Theobald von Bethmann Hollweg

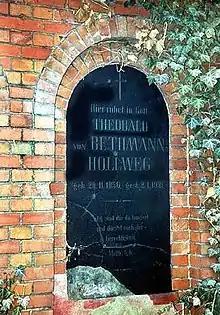
Theobald von Bethmann Hollweg's grave

In July 1916 leading industrialists as well as government figures such as Walther Rathenau argued for transferring the Supreme Army Command (OHL) from Erich von Falkenhayn to Paul von Hindenburg and Erich Ludendorff and giving them dictatorial powers in the civilian sphere as well. Bethmann Hollweg supported the plan by publicly saying that the name Hindenburg was the terror of the enemy and by prevailing on the Emperor to give him command of the entire eastern front. On 28 August he convinced the Emperor to dismiss Falkenhayn, and the following day Wilhelm II appointed Hindenburg Chief of the General Staff of the Field Army and Ludendorff First Quartermaster General.